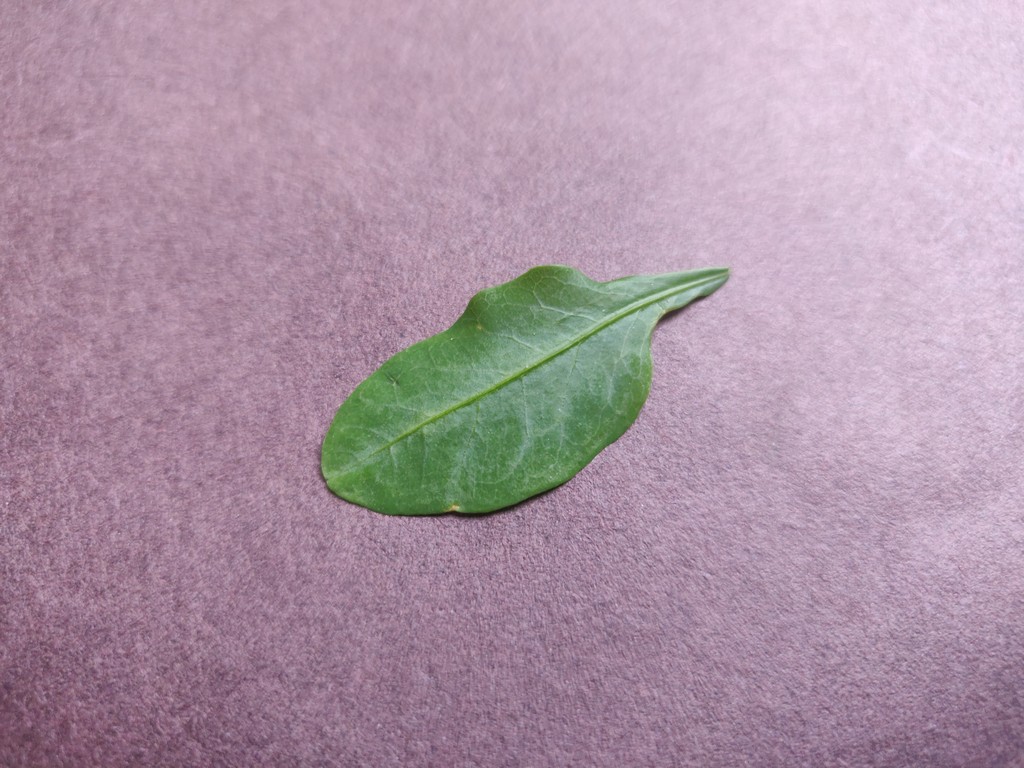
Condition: Healthy
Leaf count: single
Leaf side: front